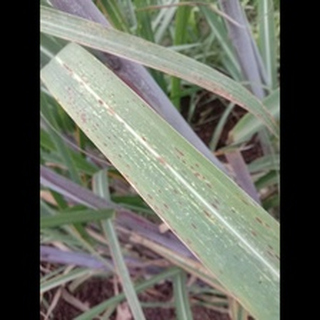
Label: sugarcane_rust